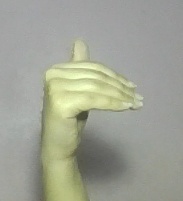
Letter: khaa